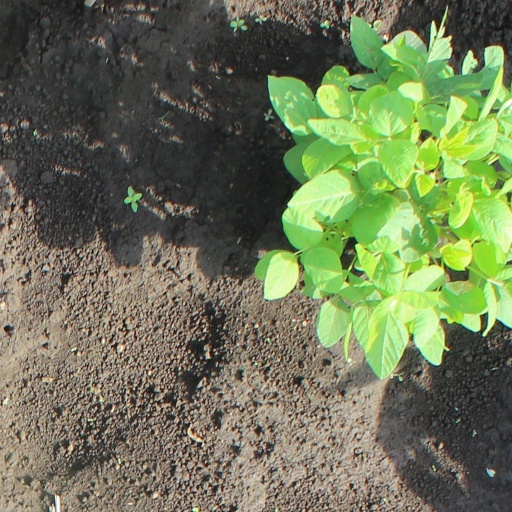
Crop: soybean